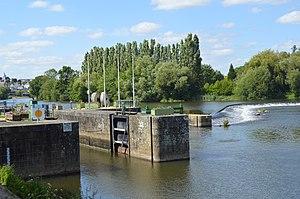
Ecluse de Pendu
Saint-Fort est une commune déléguée française, située dans le département de la Mayenne en région Pays de la Loire, peuplée de 1 670 habitants.